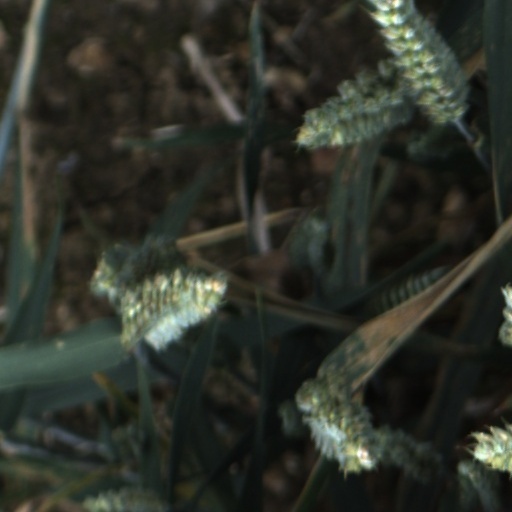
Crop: wheat